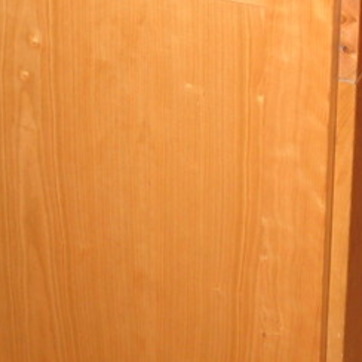
Material: wood